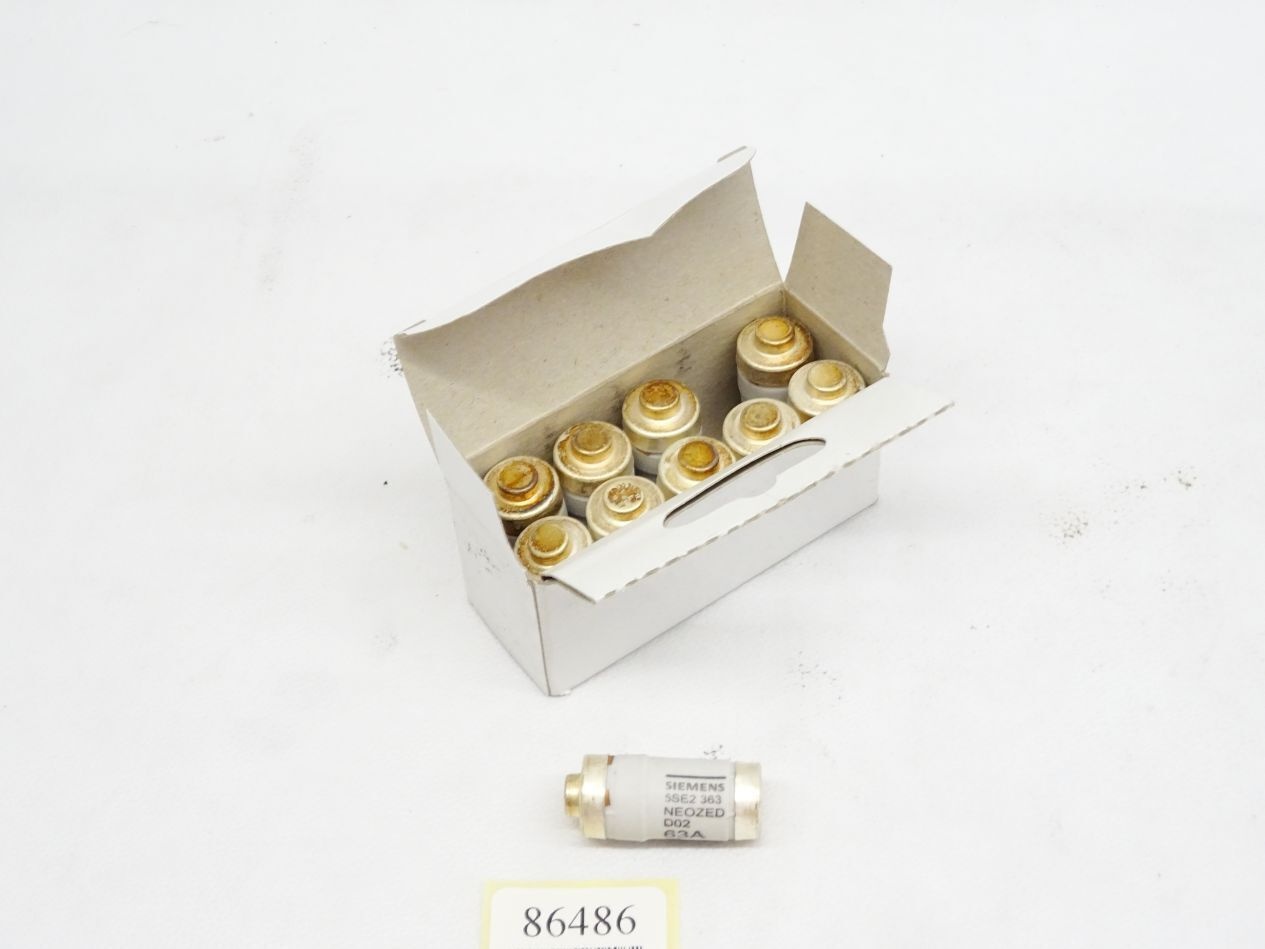
Siemens Sicherungseinsatz 63A 5SE2363 / Inhalt:10 Stück / Neu OVP
Siemens Sicherungseinsatz 63A 5SE2363 / Inhalt:10 Stück / Neu OVP Artikelzustand: neu
Brand: Siemens AG
Category: Hardware > Power & Electrical Supplies > Circuit Breaker Panels